Rajabazar, Kolkata

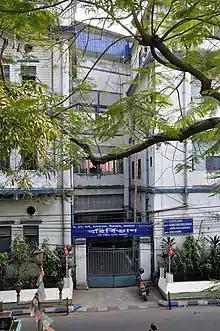
Sealdah ESI Hospital, near Rajabazar

B.C. Roy Memorial Hospital and Sealdah ESI Hospital are located at a stone's throw distance from Rajabazar and Calcutta Medical College and Hospital is located just 5 km away, on College Street. Narkeldanga Police Station is located right in the heart and center of Rajabazar. Acharya Prafulla Chandra Road is the artery of Rajabazar. Surya Sen Street and Narkeldanga Main Road (Maulana Abul Kalam Azad Sarani) are also connected to APC Road in Rajabazar. Sealdah Railway Station and Rajabazar CTC (WBTC) Depot provide ample transport opportunities.